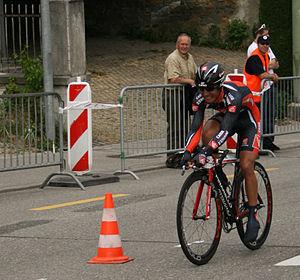
Joaquim Rodríguez Oliver, surnommé Purito, né le 12 mai 1979 à Barcelone, est un coureur cycliste espagnol. Il est professionnel de 2001 à 2016. Il s'est classé numéro 1 mondial en 2010, 2012 et 2013. Il a remporté plusieurs classiques prestigieuses : la Flèche wallonne 2012, ainsi que le Tour de Lombardie 2012 et 2013. Il termine sur le podium au moins à une reprise sur chacun des trois grands tours et compte quatorze victoires d'étapes : neuf sur le Tour d'Espagne, trois sur le Tour de France et deux sur le Tour d'Italie. Il s'est également adjugé des courses par étapes comme le Tour de Catalogne 2010 et 2014 et le Tour du Pays basque 2015.